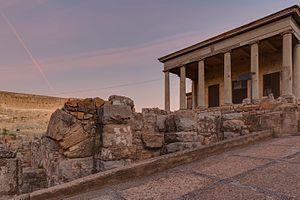
Ancien musée archéologique situé à l'intérieur des murs du château de Sagonte et construit en 1925 (Sagonte, Province de Valence, Espagne).